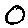
Label: 0